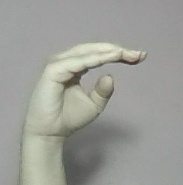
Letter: jeem